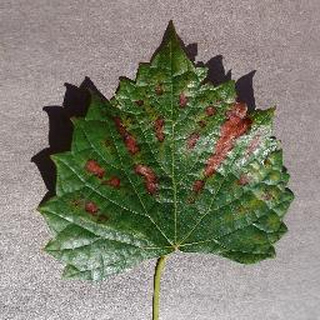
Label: grape_esca_black_measles